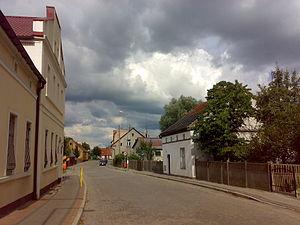
Trzciel, en allemand Tirschtiegel, est une ville de la powiat de Międzyrzecz dans la voïvodie de Lubusz, dans le centre de la Pologne